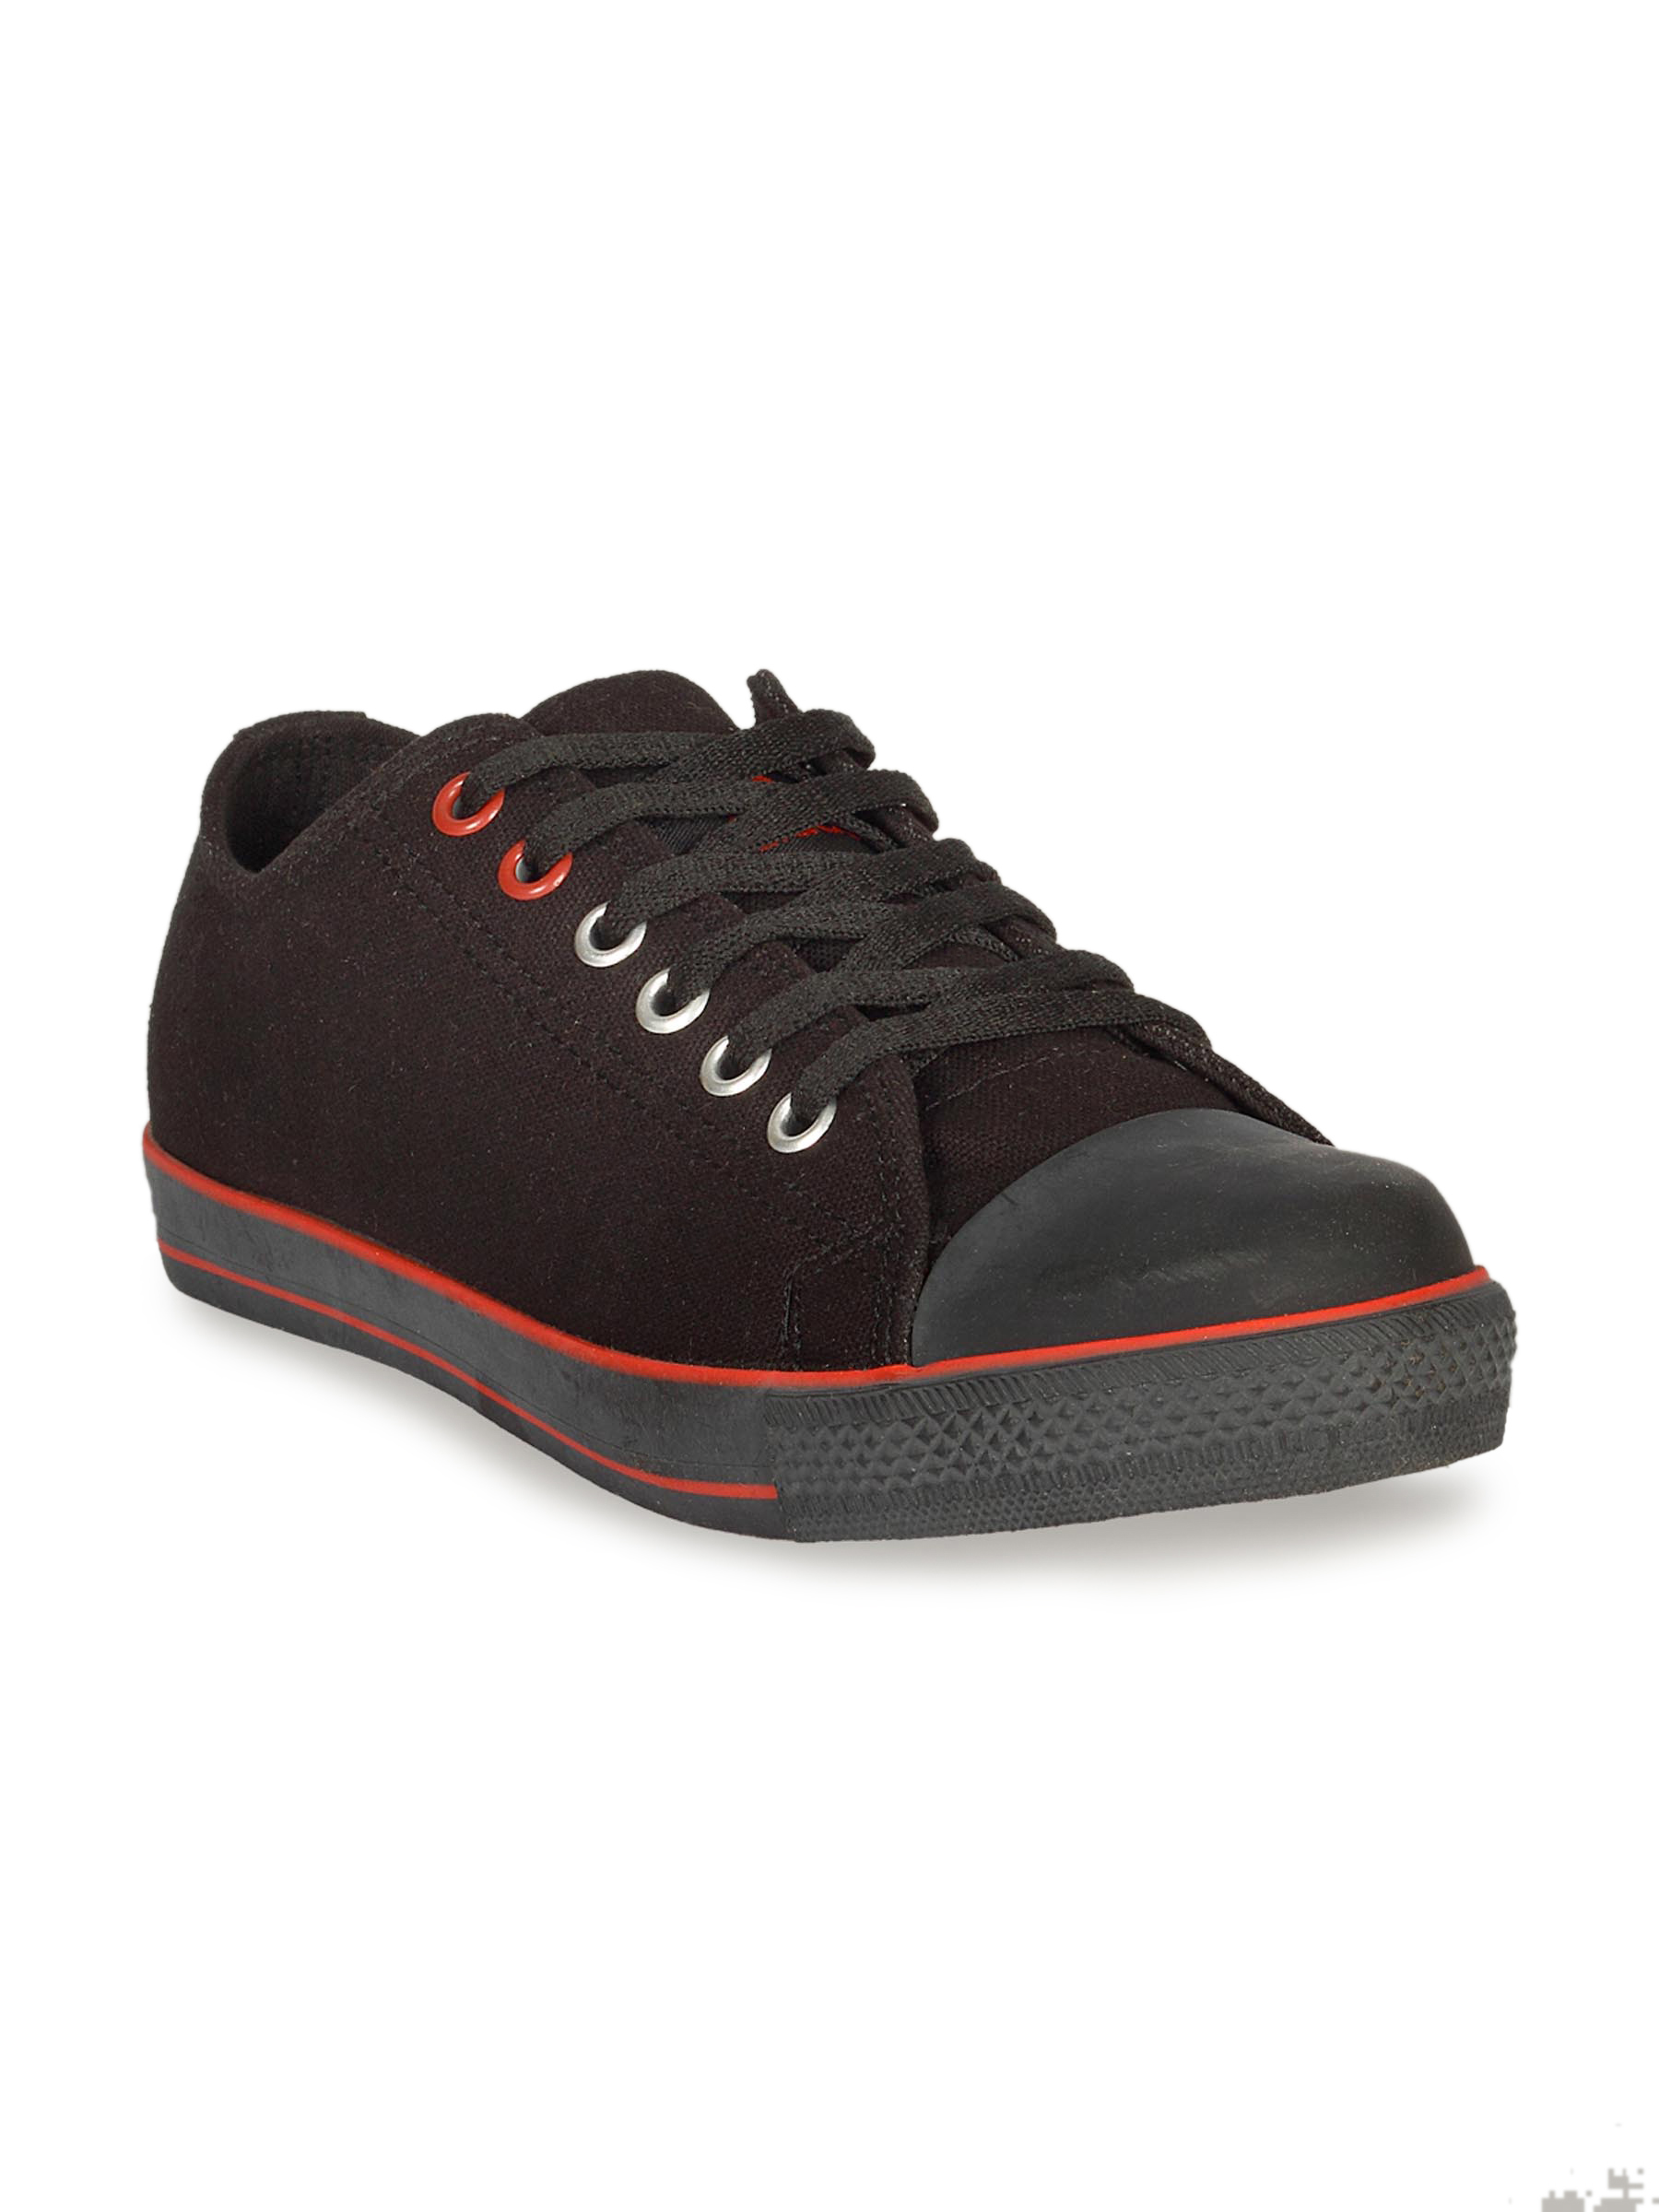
ADIDAS Unisex Color Blast Black Red Shoe
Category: Footwear / Shoes / Casual Shoes
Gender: Unisex
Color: Black
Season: Summer 2011
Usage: Casual